Estadio Azteca

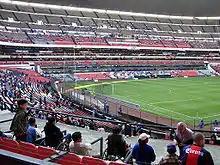
Estadio Azteca prior to a kickoff

Mexico City was formally announced as a host city for the 2026 FIFA World Cup in June 2020 when FIFA announced the host cities for the tournament. Mexico City is one of three host cities in Mexico and is one of sixteen host cities overall for the tournament which is being staged across the United States, Canada and Mexico. On 4 February 2024, it was revealed that the stadium would host the opening match of both Mexico and the tournament on 11 June 2026. In total, the stadium will host five matches: three group stage matches, one Round of 32 match, and one Round of 16 match.